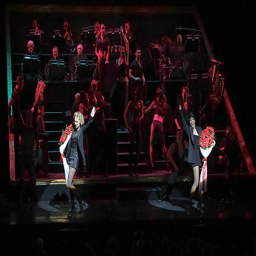
blues artist and actor participate in the curtain call following their debut as film character and person in the musical .